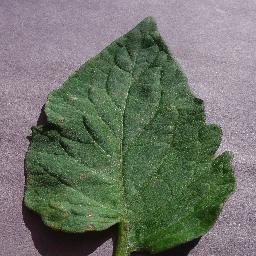
Label: Tomato___Target_Spot